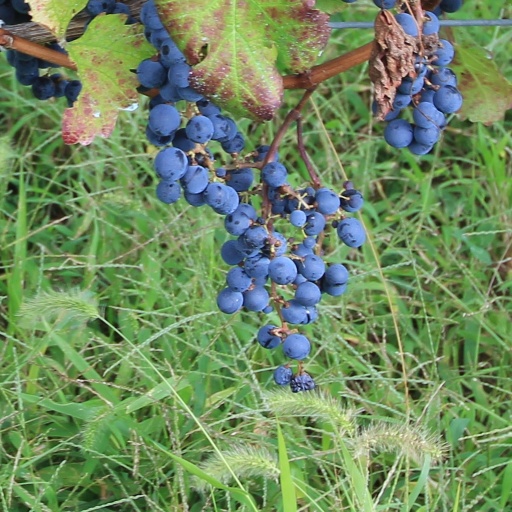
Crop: grape